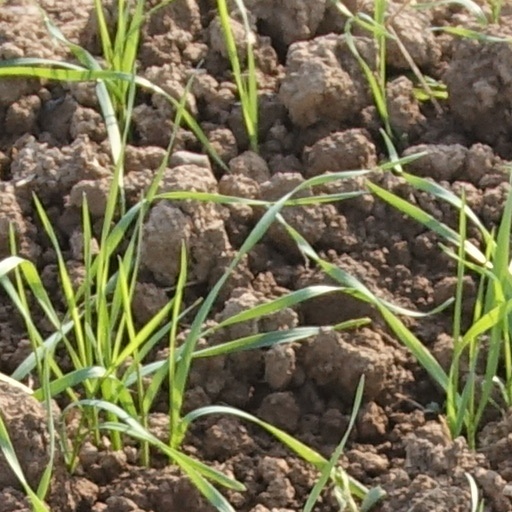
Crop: wheat